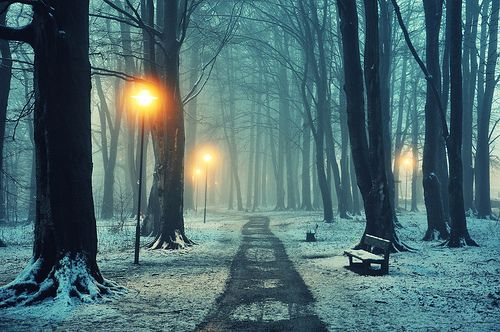
Fire: no
Smoke: no